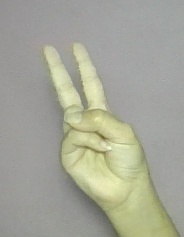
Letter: taa